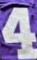
Number: 4